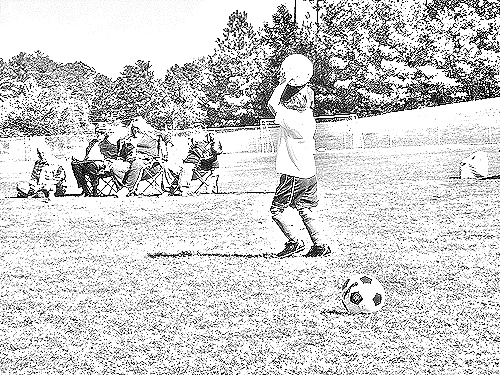
Portrait style: Sketch Portrait